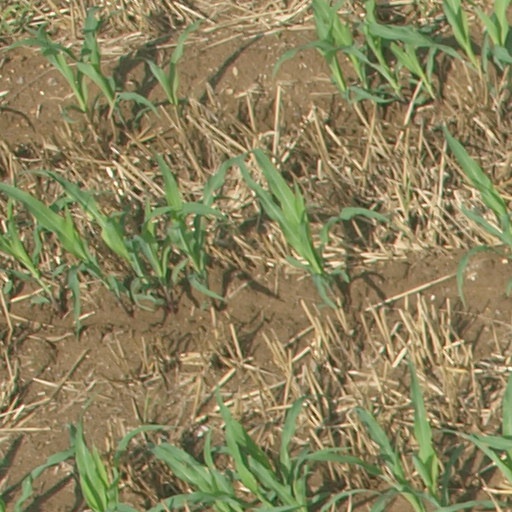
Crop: maize; corn